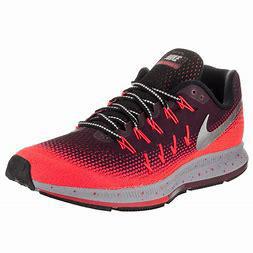
Brand: Nike
Model: Pegasus 41